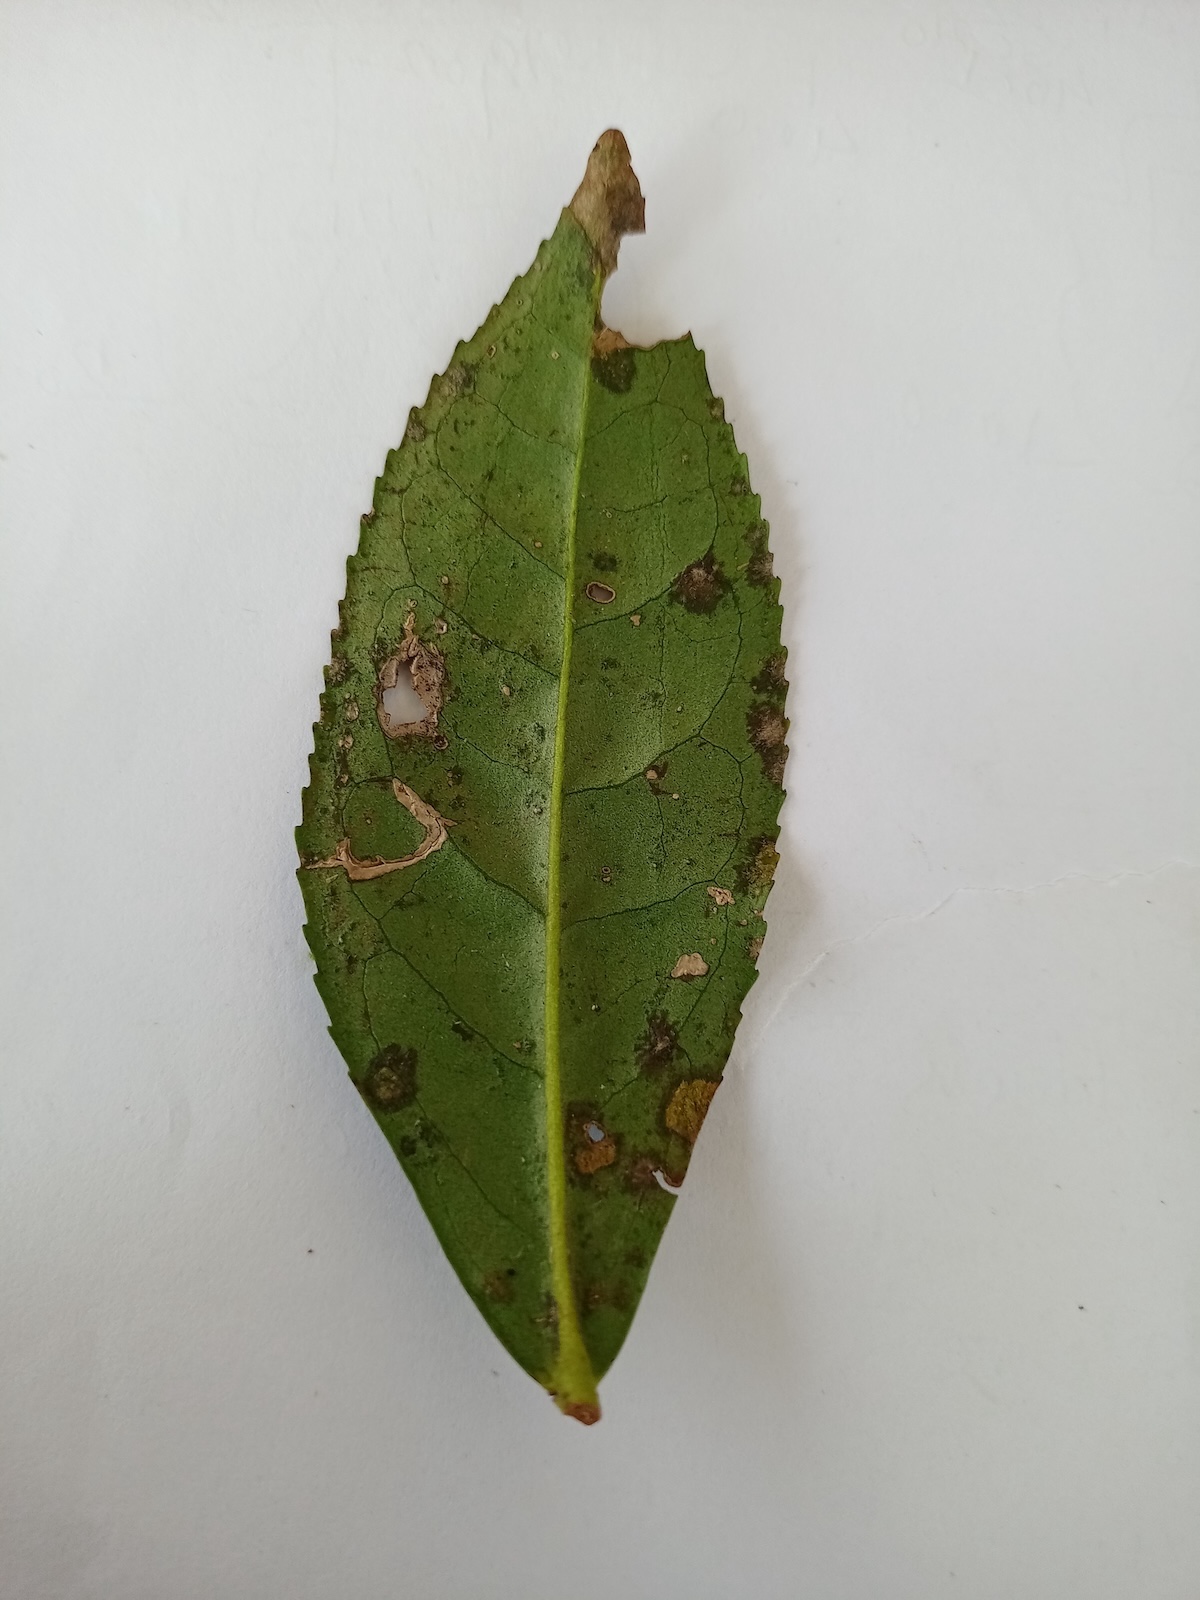
Label: Tea algal leaf spot